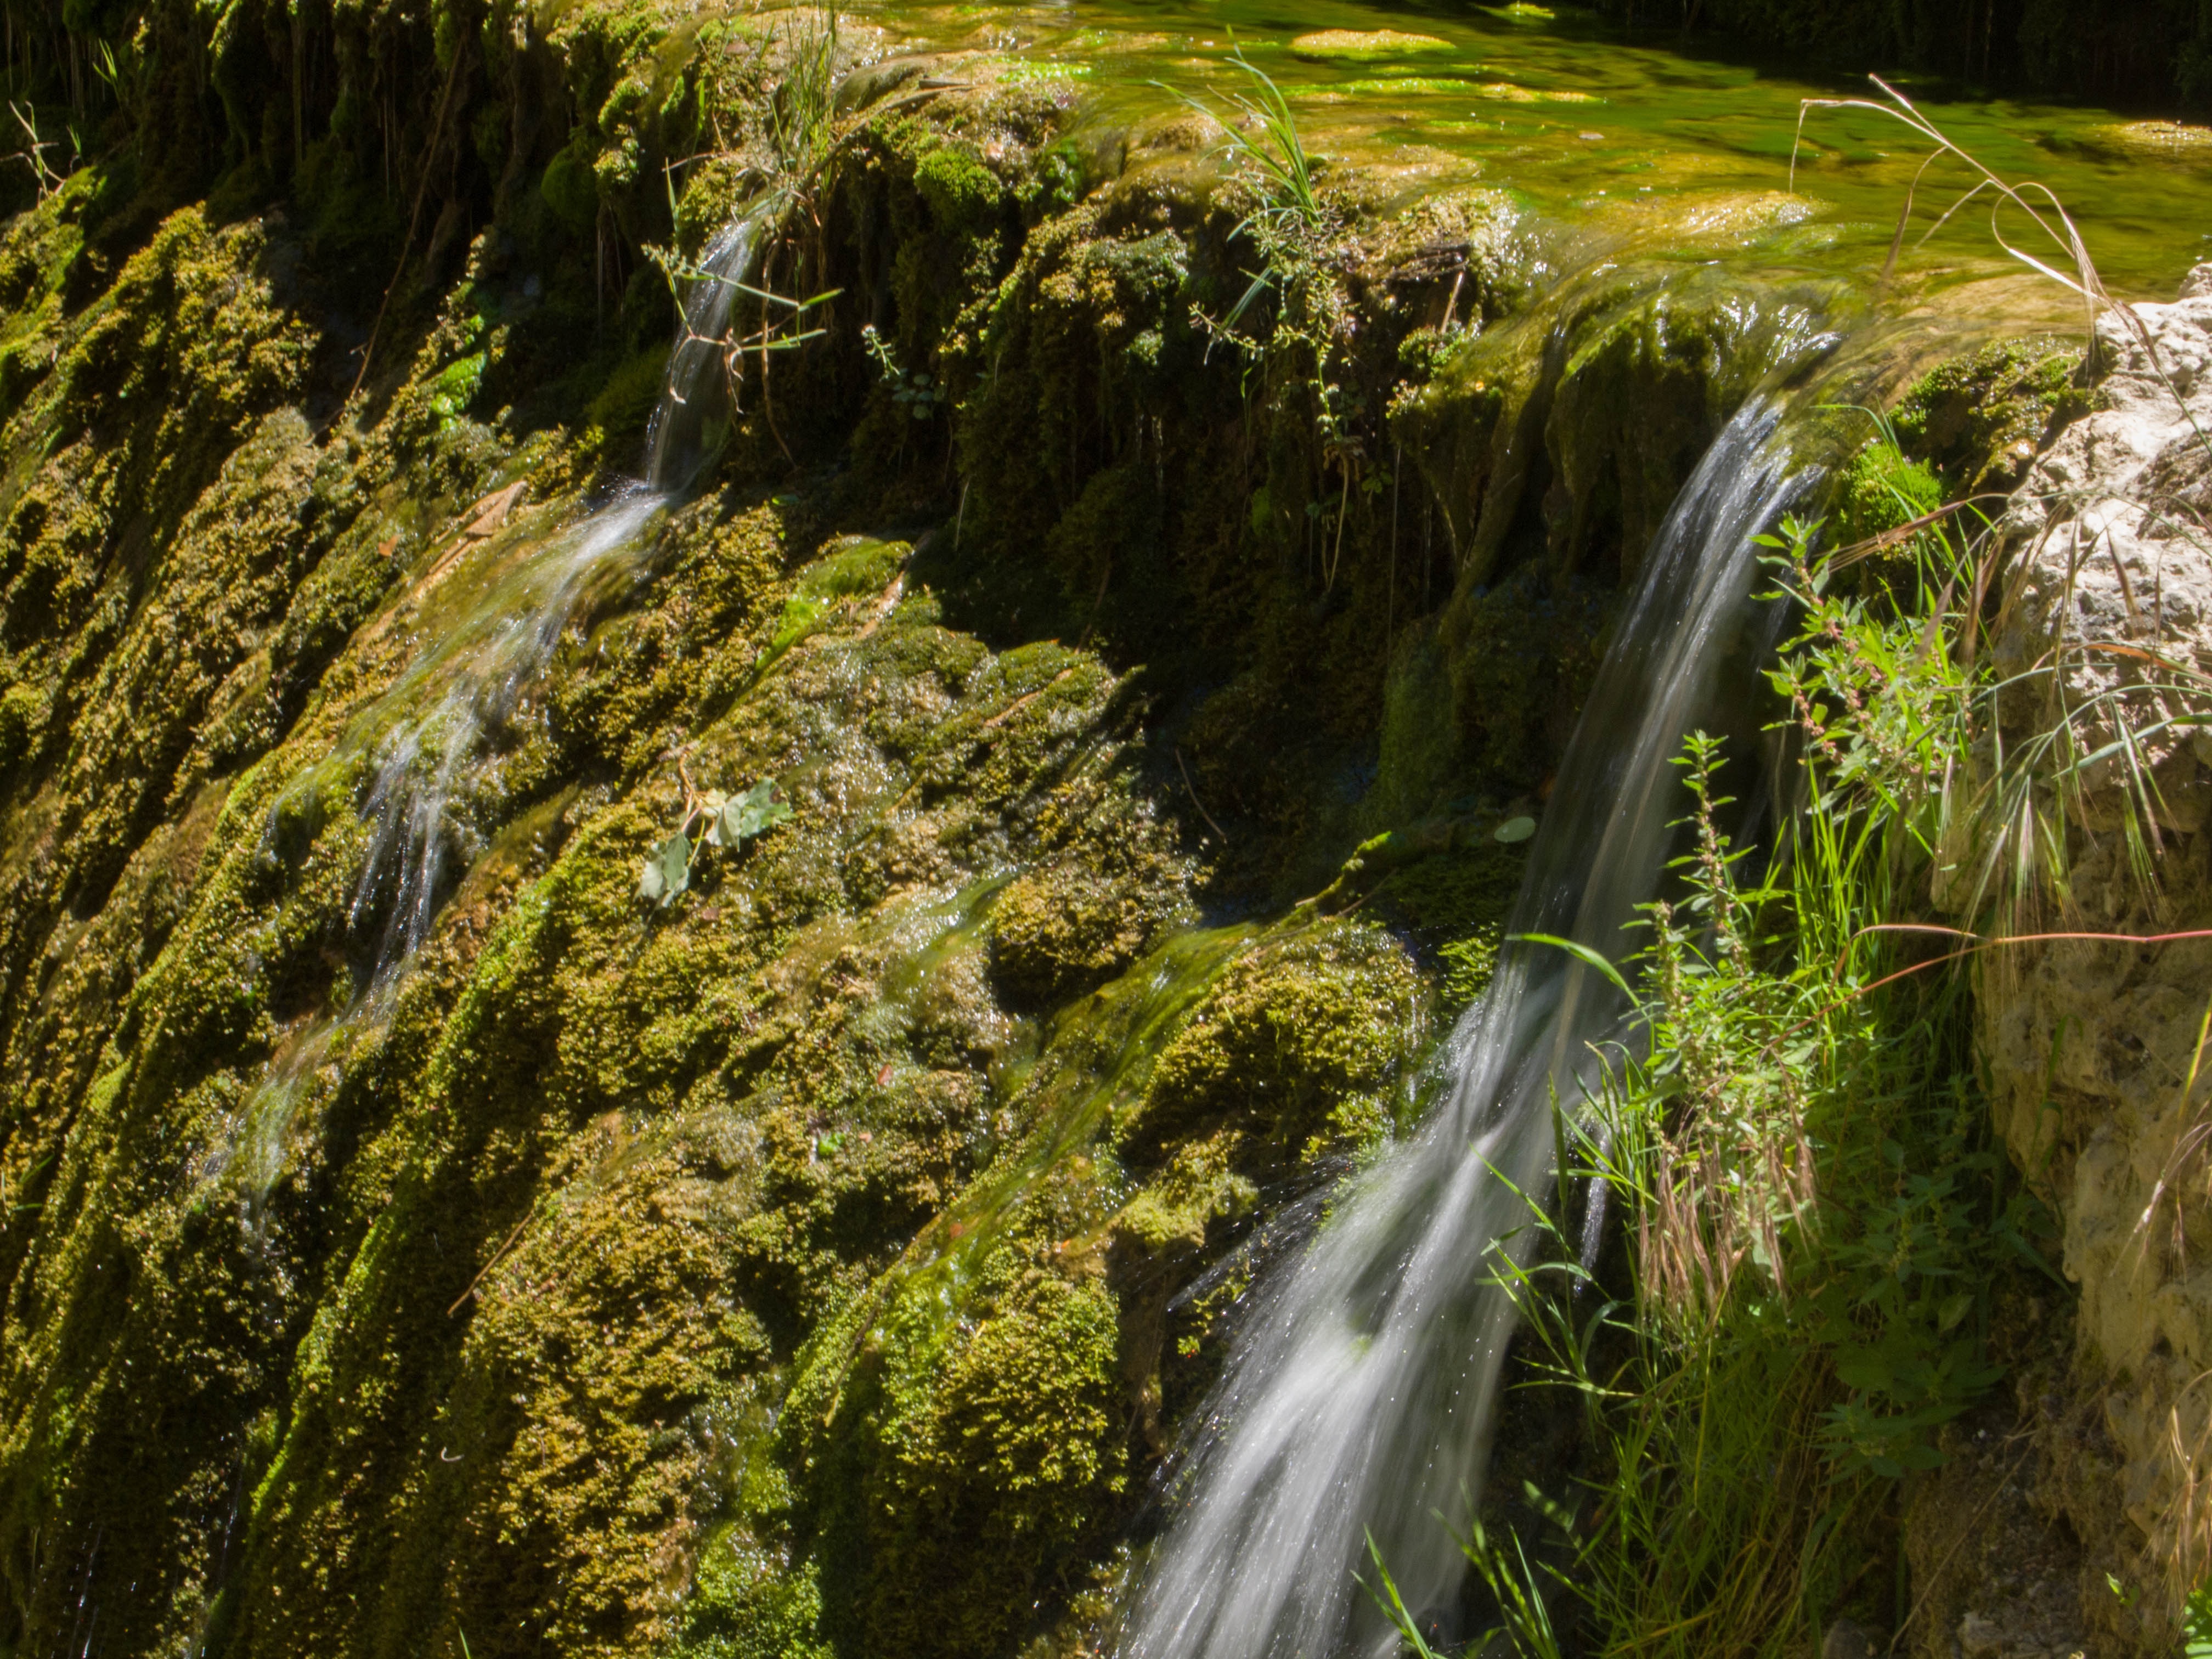
tree, water, nature, forest, grass, waterfall, wilderness, leaf, fall, flower, river, stream, jungle, autumn, terrain, body of water, current, vegetation, rainforest, woodland, water feature, ecosystem, watercourse